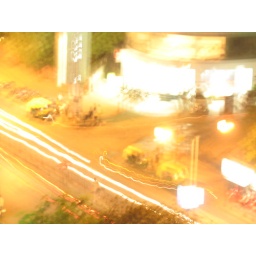
This pics are taken form my office window located near Associate Petrol Pump